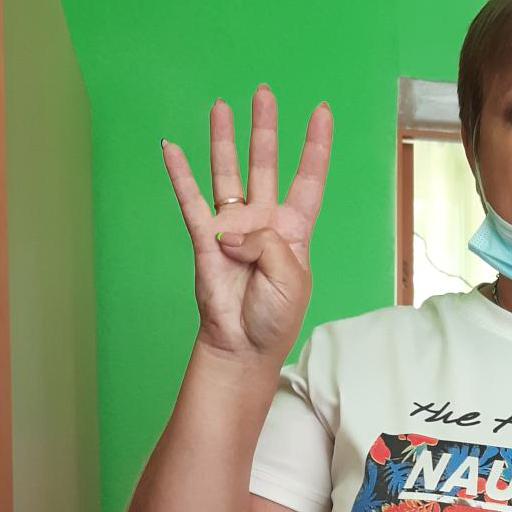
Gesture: four